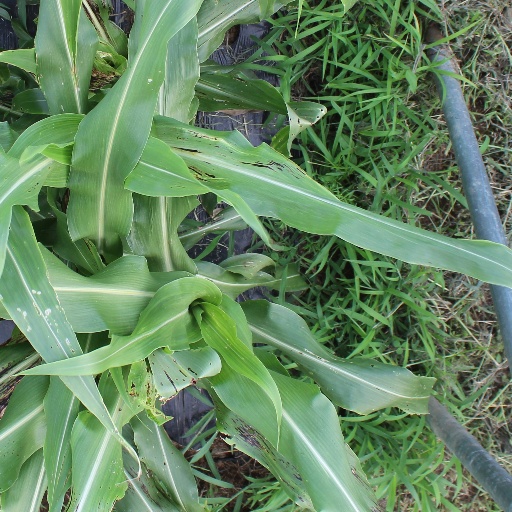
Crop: sorghum